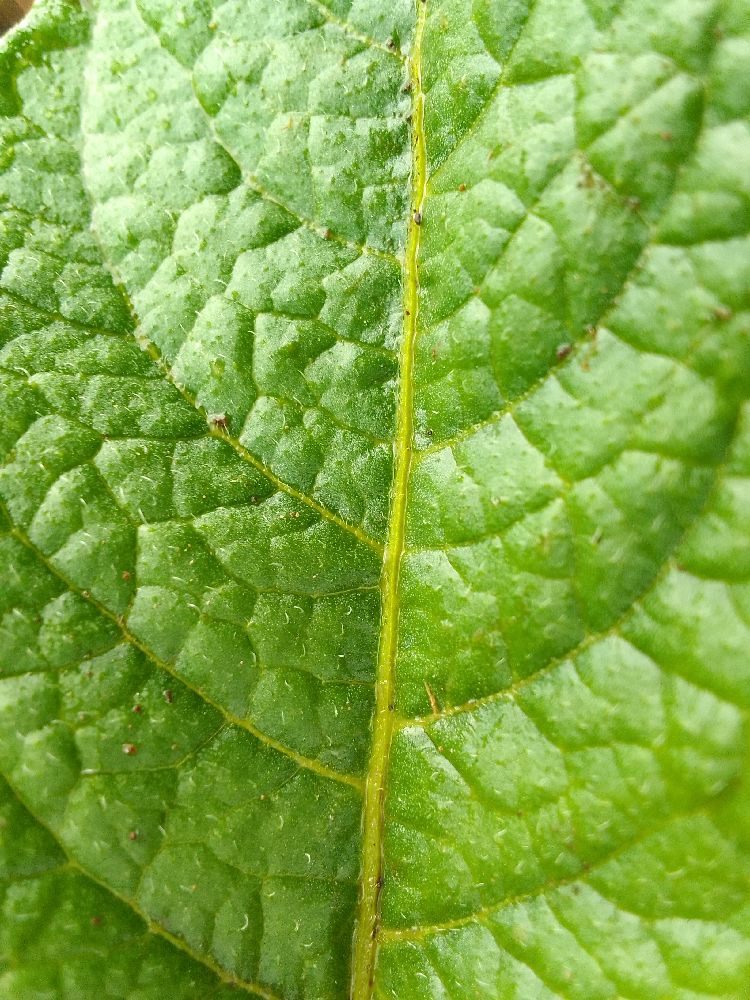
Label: Healthy